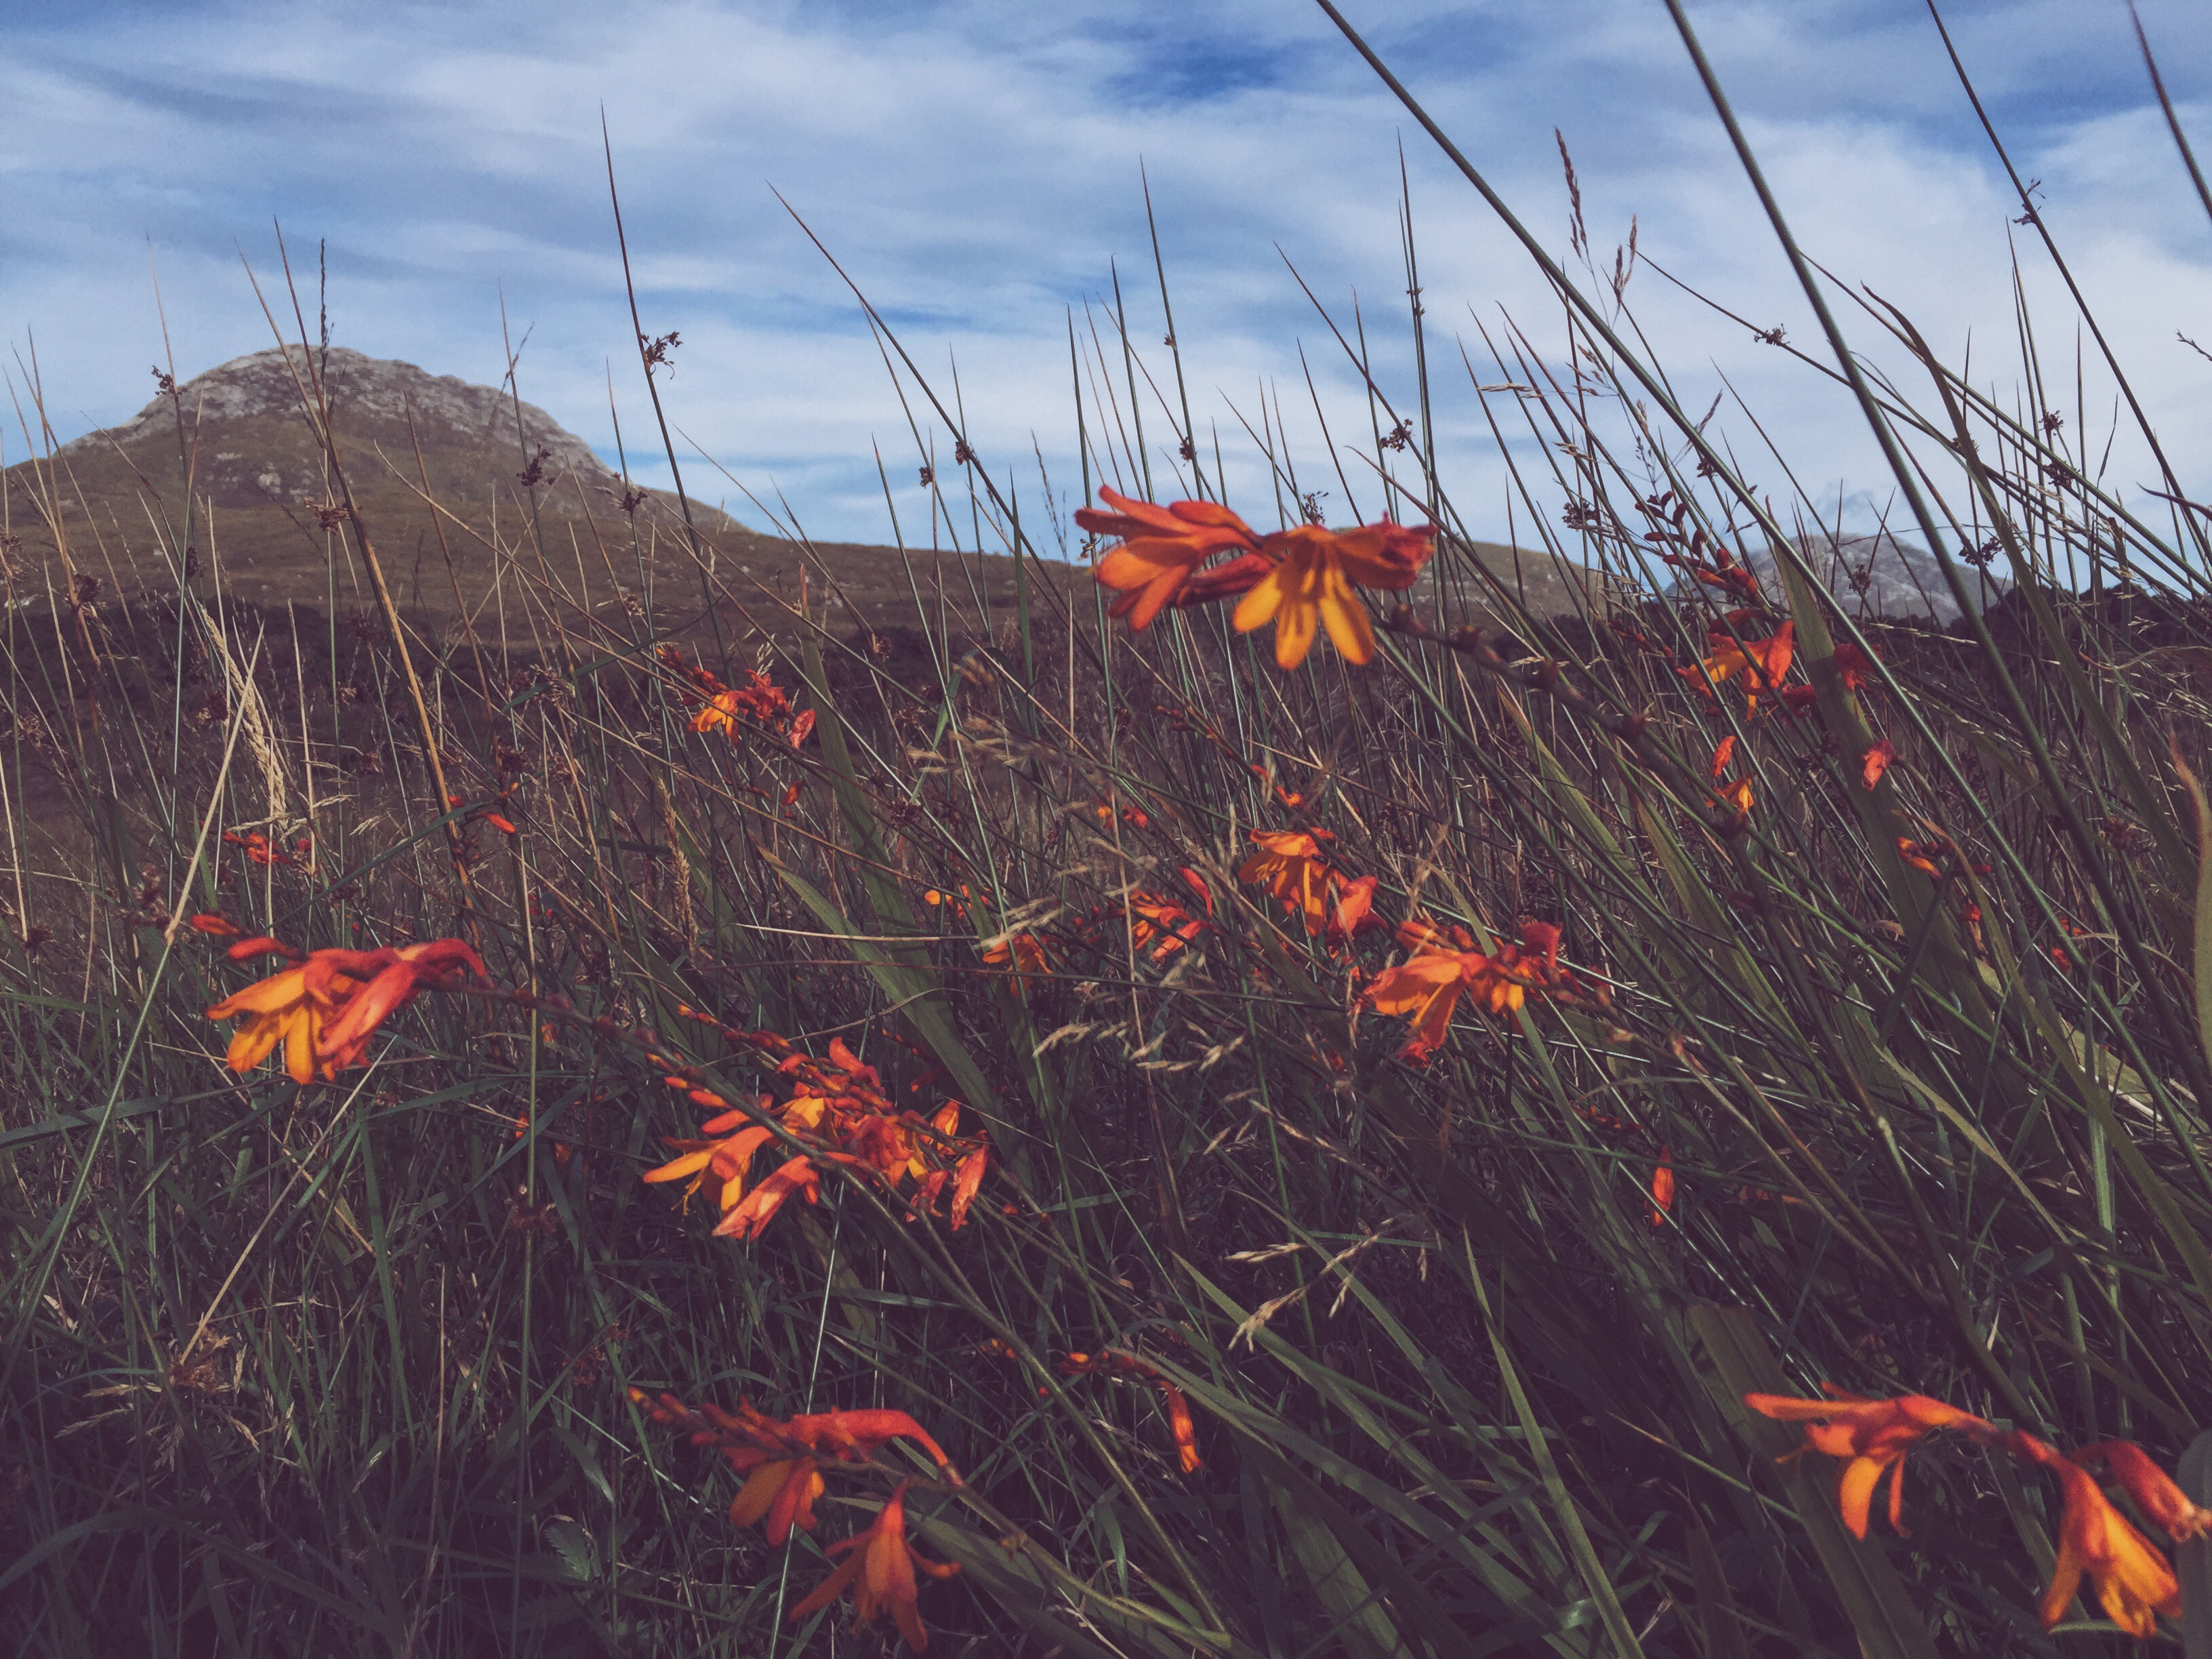
nature, wilderness, mountain, field, prairie, leaf, hill, flower, autumn, fire, season, wildflower, wildfire, geological phenomenon